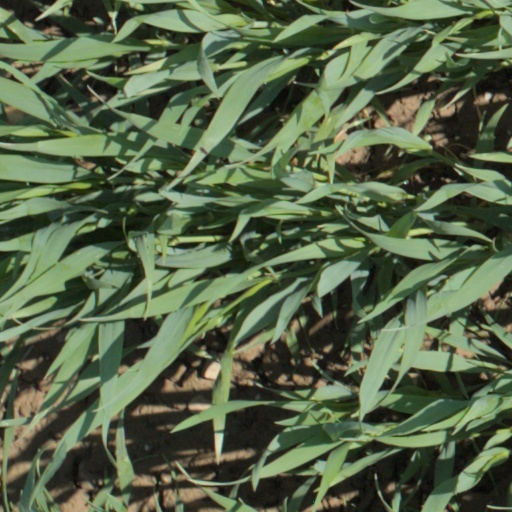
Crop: wheat